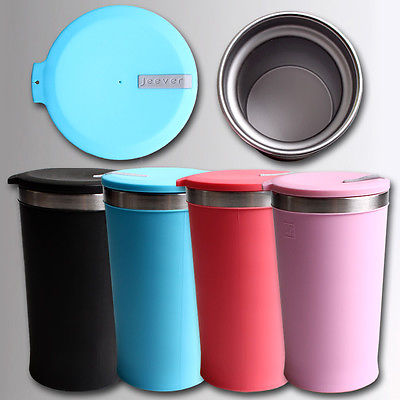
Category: mug